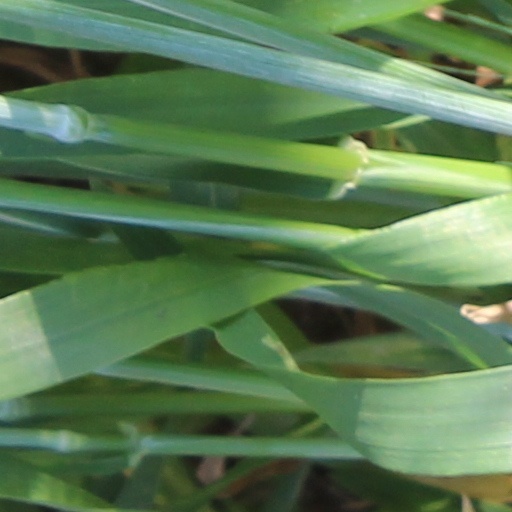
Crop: wheat